Borders of Venezuela

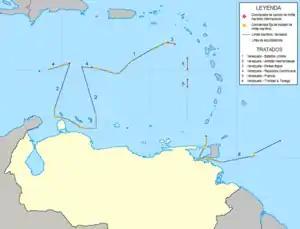
Maritime borders of Venezuela

The borders of Venezuela are the international borders that Venezuela shares with neighboring countries. Venezuela borders with 14 countries totaling 5,161 kilometers which includes territories of France (Martinique and Guadeloupe), the Kingdom of the Netherlands (Aruba, Curaçao and Bonaire), the United Kingdom (Montserrat) and the United States (Puerto Rico and the United States Virgin Islands). Venezuela has the seventh largest number of land and maritime borders after France, China, the United Kingdom, Russia, the United States and Italy.